Ken Caminiti

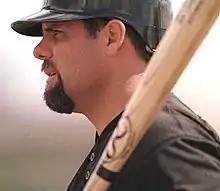
Caminiti with the Houston Astros,

Kenneth Gene Caminiti (April 21, 1963 – October 10, 2004) was an American professional baseball third baseman who spent 15 seasons in Major League Baseball (MLB) with the Houston Astros (1987–1994, 1999–2000), San Diego Padres (1995–1998), Texas Rangers (2001) and Atlanta Braves (2001).